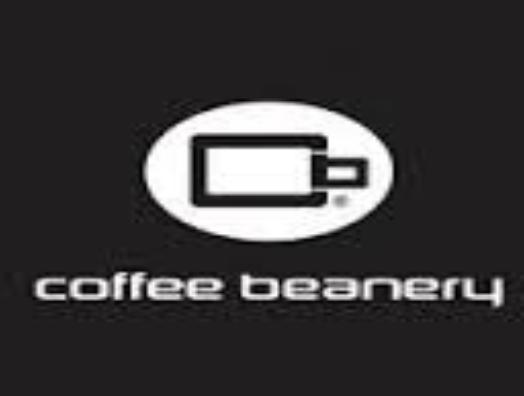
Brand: Coffee Beanery
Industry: Food